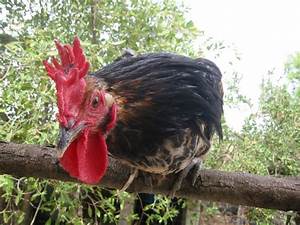
Label: chicken